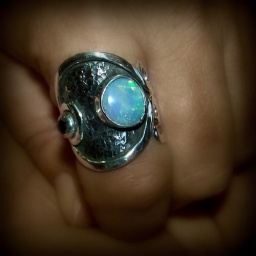
Birth of Gaia black Lightning Ridge Opal set in silver pointer finger or pinky ring